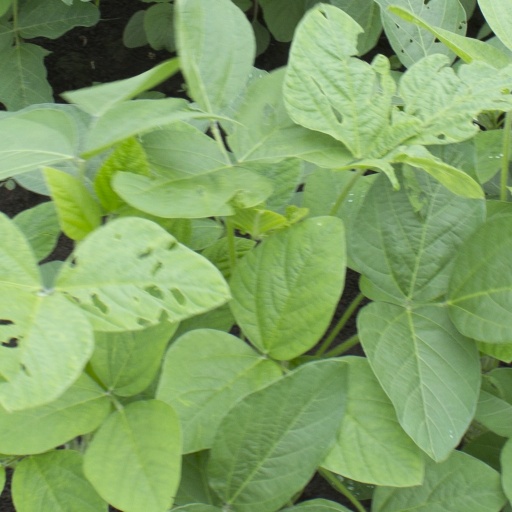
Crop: soybean